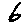
Label: 6